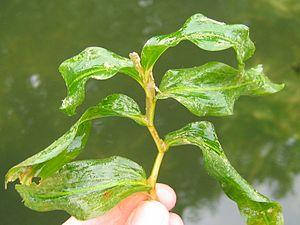
Cette liste de Tracheophyta de Bosnie-Herzégovine, ainsi que d’espèces introduites est un aperçu incomplet d’espèces de mousses, de fougères, de gymnospermes et d’angiospermes citées dans la littérature disponible en langues bosniaque, croate, serbe et serbo-croate. Cet aperçu n’inclue pas des espèces cultivées ni celles occasionnellement introduites.